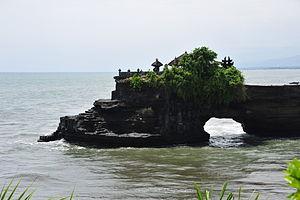
Le Tanah Lot est un îlot d’Indonésie situé près de l’île de Bali et sur lequel est construit un temple hindouiste : le Pura Tanah Lot. C’est un lieu de pèlerinage et un endroit prisé des touristes et des photographes.